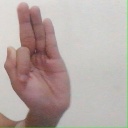
अक्षर: फ